Mardi Mirza Abdullah

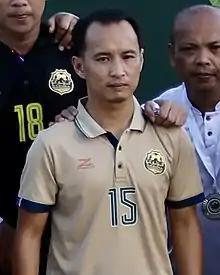
Mardi in 2022

Muhammad Mardi Mirza bin Abdullah, formerly known as Mardi Anak Bujang (born 19 October 1984) is a Bruneian footballer who last played for Kasuka FC as a midfielder.